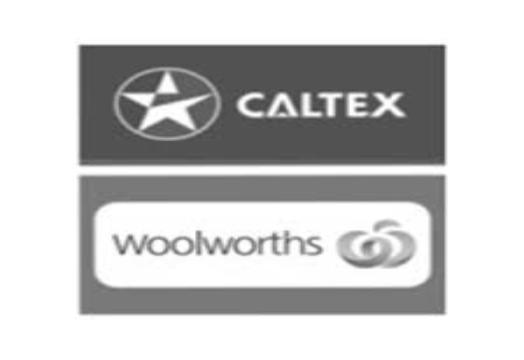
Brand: caltex woolworths
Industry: Others